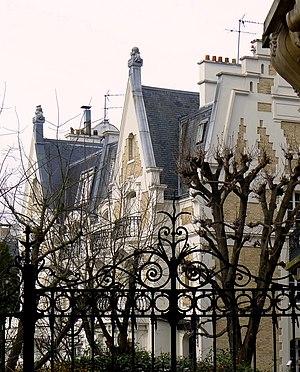
Villa Montmorency - Paris XVI
La villa Montmorency est une villa située sur une butte du quartier d'Auteuil dans le 16ᵉ arrondissement de Paris. Créée au milieu du XIXᵉ siècle, elle est surtout connue pour abriter les résidences de personnalités du show-business et du monde industriel.
Une villa, parfois appelée hameau, désigne à partir du XIXᵉ siècle une voie ou impasse bordée à l'origine par des habitations individuelles. On en trouve notamment à Rennes à Paris et dans la banlieue parisienne.